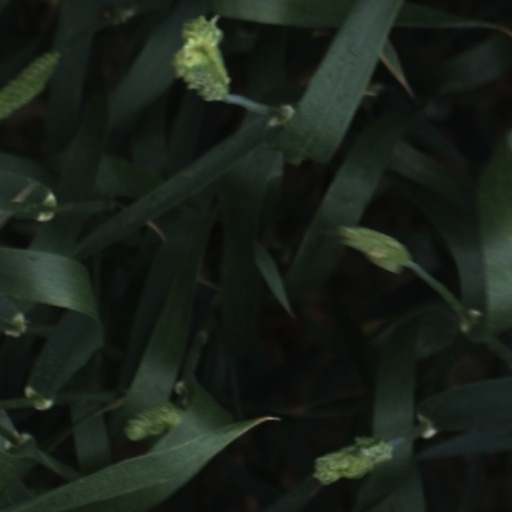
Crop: wheat